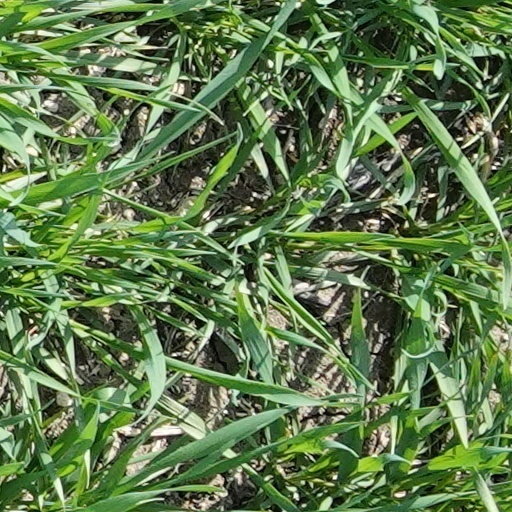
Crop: wheat